Lester Johnson (politician)

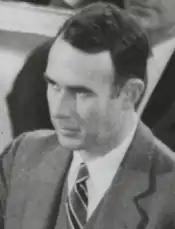
Johnson in 1954

Lester Roland Johnson (June 16, 1901 – July 24, 1975) was a U.S. Representative from Wisconsin.